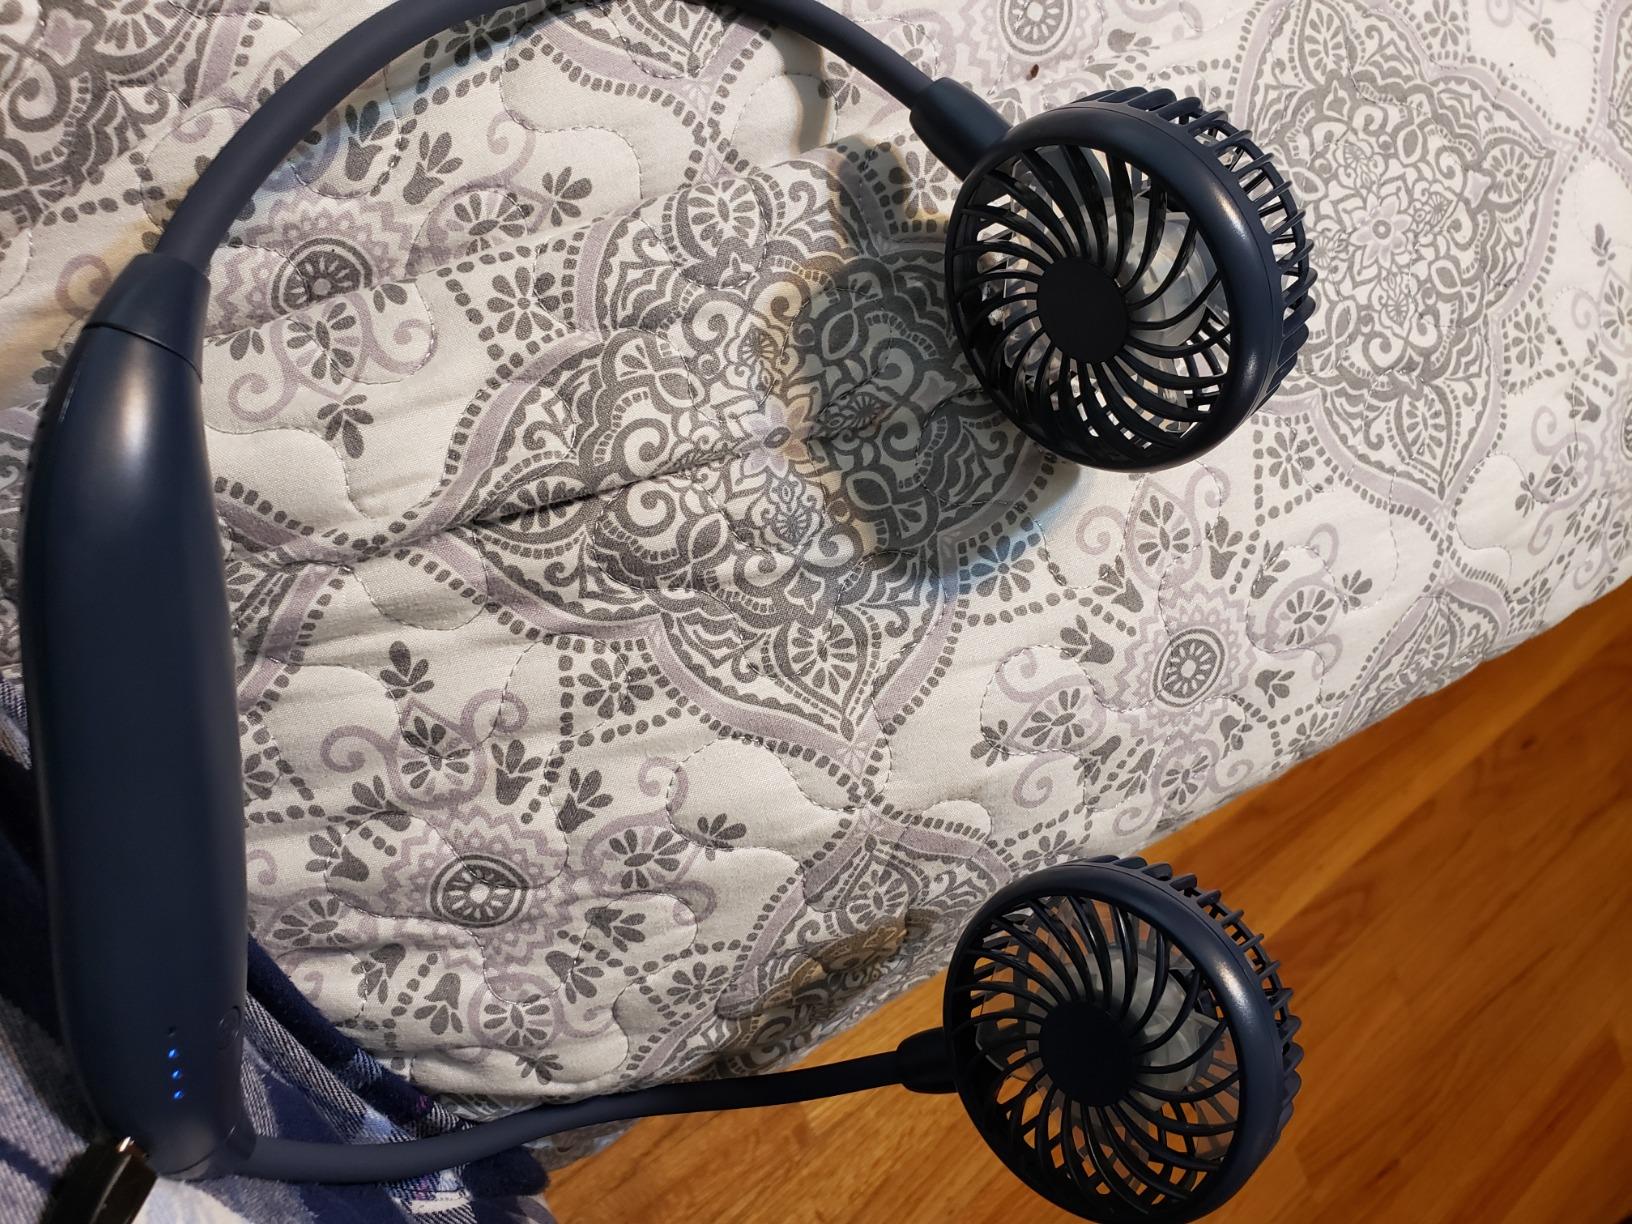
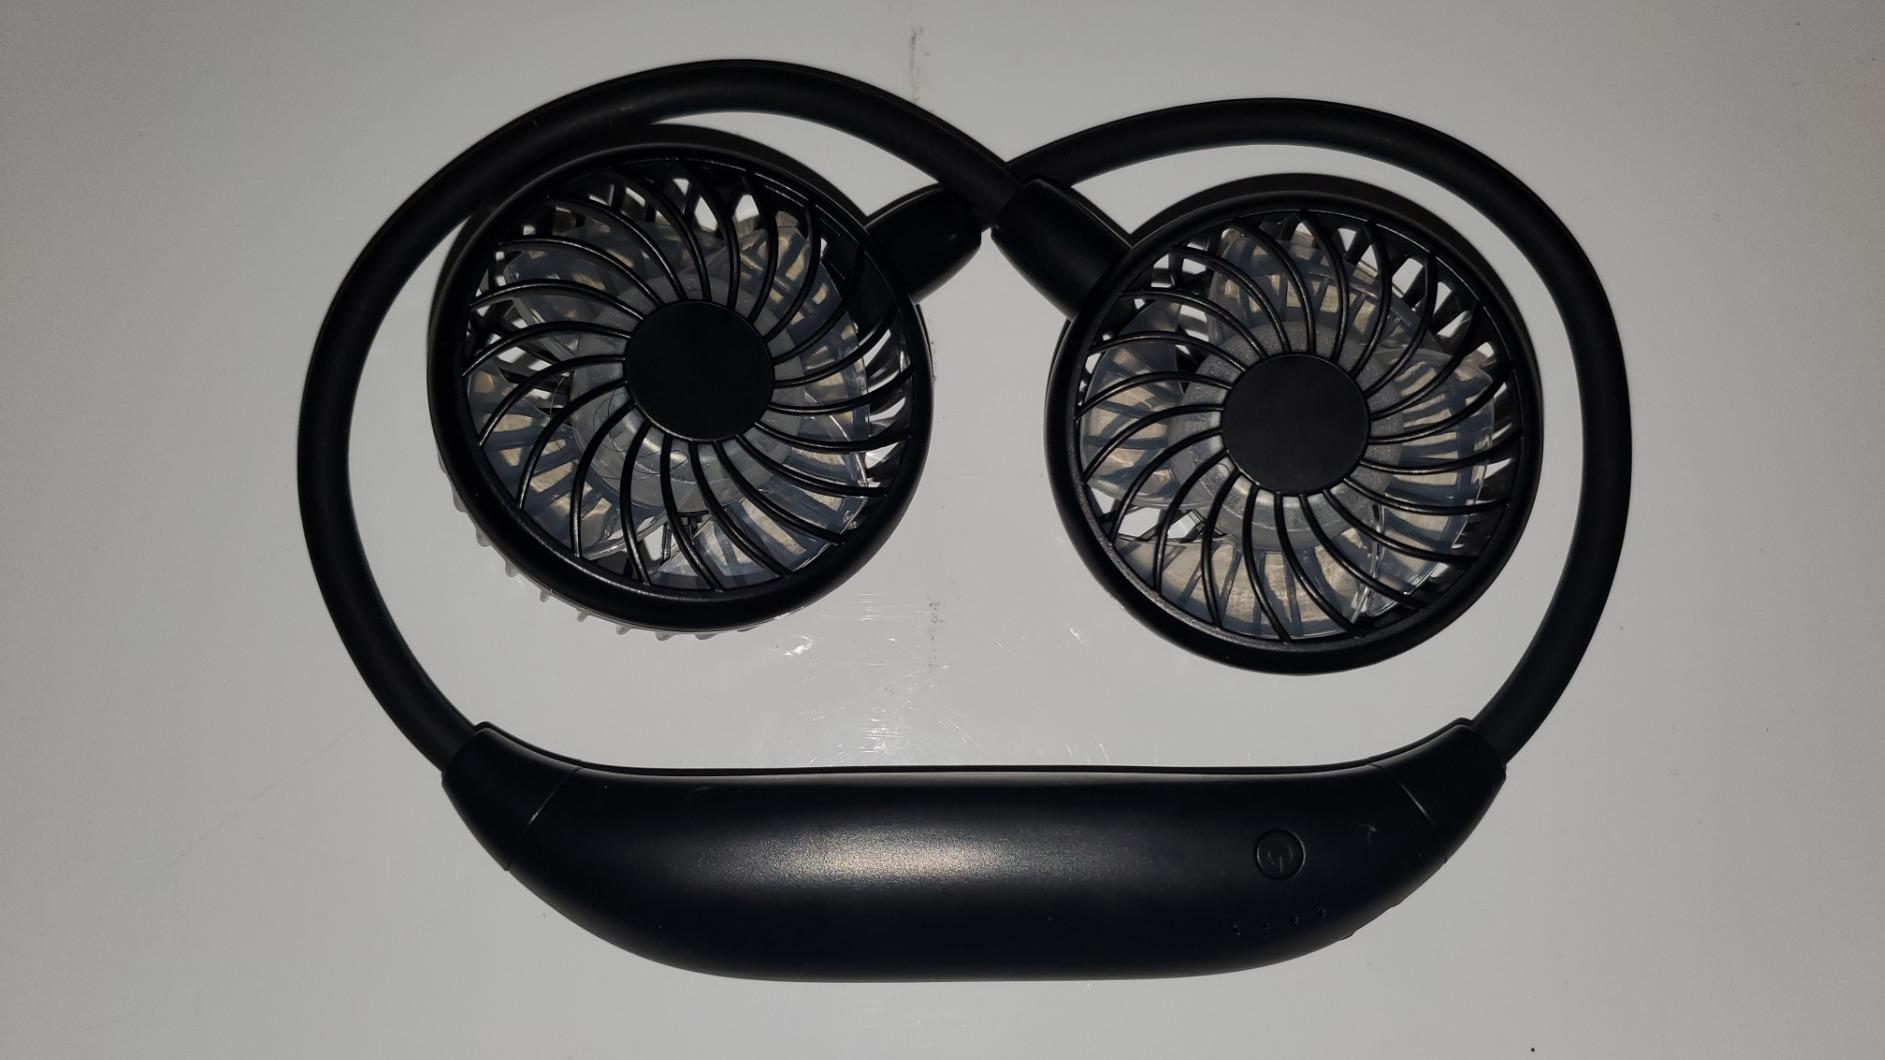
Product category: fan
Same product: no